Northwest Angle

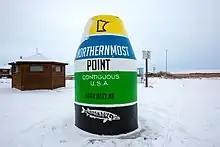
Northernmost Point in the Contiguous U.S. buoy in Youngs Bay.

According to the United States Census Bureau, Angle Township has a total area of , of which is land and (79.36%) is water. The land includes several islands, including Oak Island, and two small capes that are below (south of) the 49th parallel north in the extreme southwest part of the township, one of which is known as Elm Point, south of the southeast corner of Manitoba, and not far from the northeast corner of Roseau County. Of the 2000 census population of 152, there were 118 living on the mainland, and 34 persons on the islands in Lake of the Woods. All of the populated islands are north of the 49th parallel.